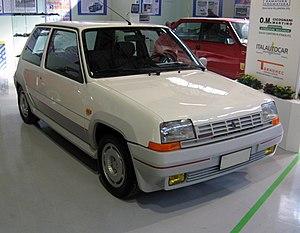
La Renault 5 de deuxième génération, plus communément appelée Renault Supercinq, est une automobile 5 places produite par Renault de 1984 à 1996, qui a remplacé la Renault 5 de première génération. Elle est la voiture la plus vendue en France de 1986 à 1989 devant sa principale rivale la Peugeot 205. Remplacée en juin 1990 par la Renault Clio, elle est produite jusqu'en décembre 1996.
La Super 5 GT Turbo est le modèle sportif de la Super 5, commercialisée par Renault à partir de mars 1985 pour répondre à la concurrence de l'époque sur ce segment : la Golf GTI et la Peugeot 205 GTi. Ce modèle remplace la Renault 5 Alpine turbo, dans la tradition sportive du constructeur. Il sera décliné en quatre modèles principaux : la phase 1, la phase 2, la version « Coupe » et la version limitée baptisée « Alain Oreille ». La Super 5 GT Turbo est animée par le mythique « moteur Cléon-Fonte » greffé d'un turbo Garrett.